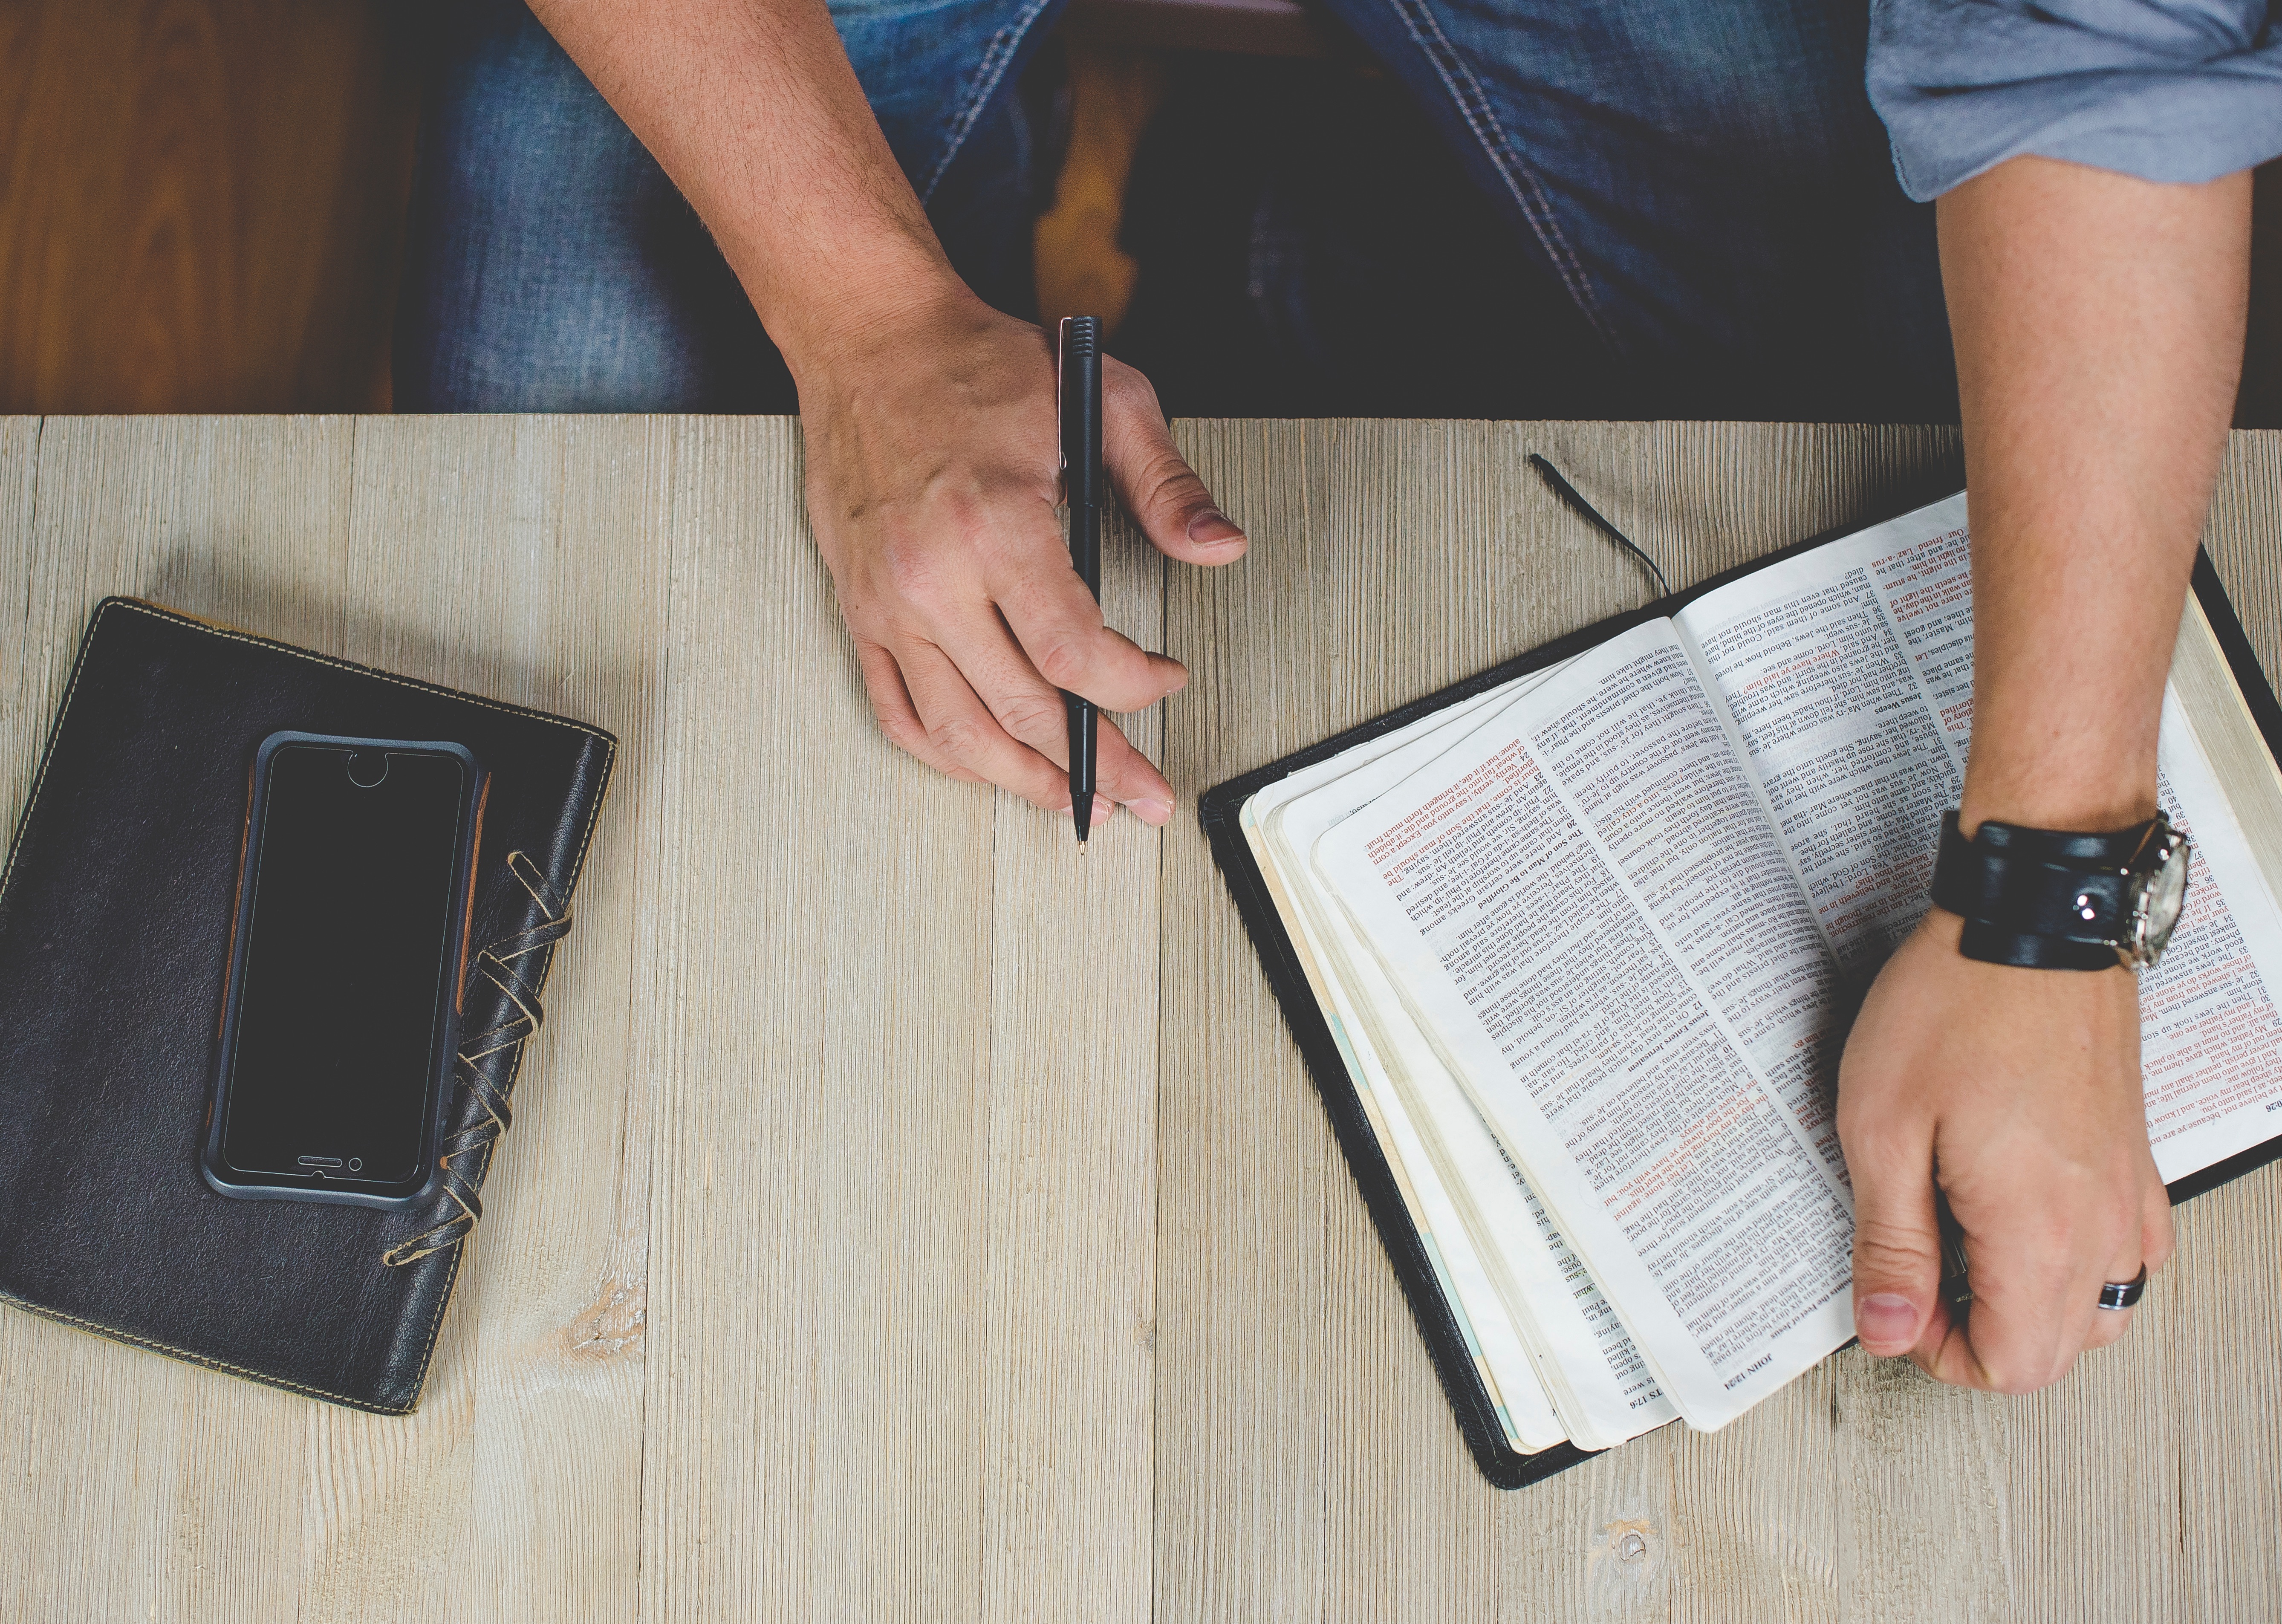
writing, hand, floor, leg, finger, design, footwear, flooring